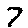
Label: 7